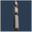
Label: rocket